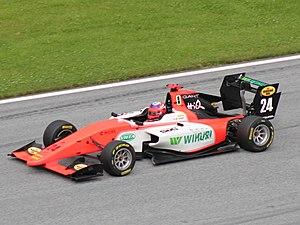
Niko Kari, né le 6 octobre 1999 à Hyvinkää, est un pilote automobile finlandais.